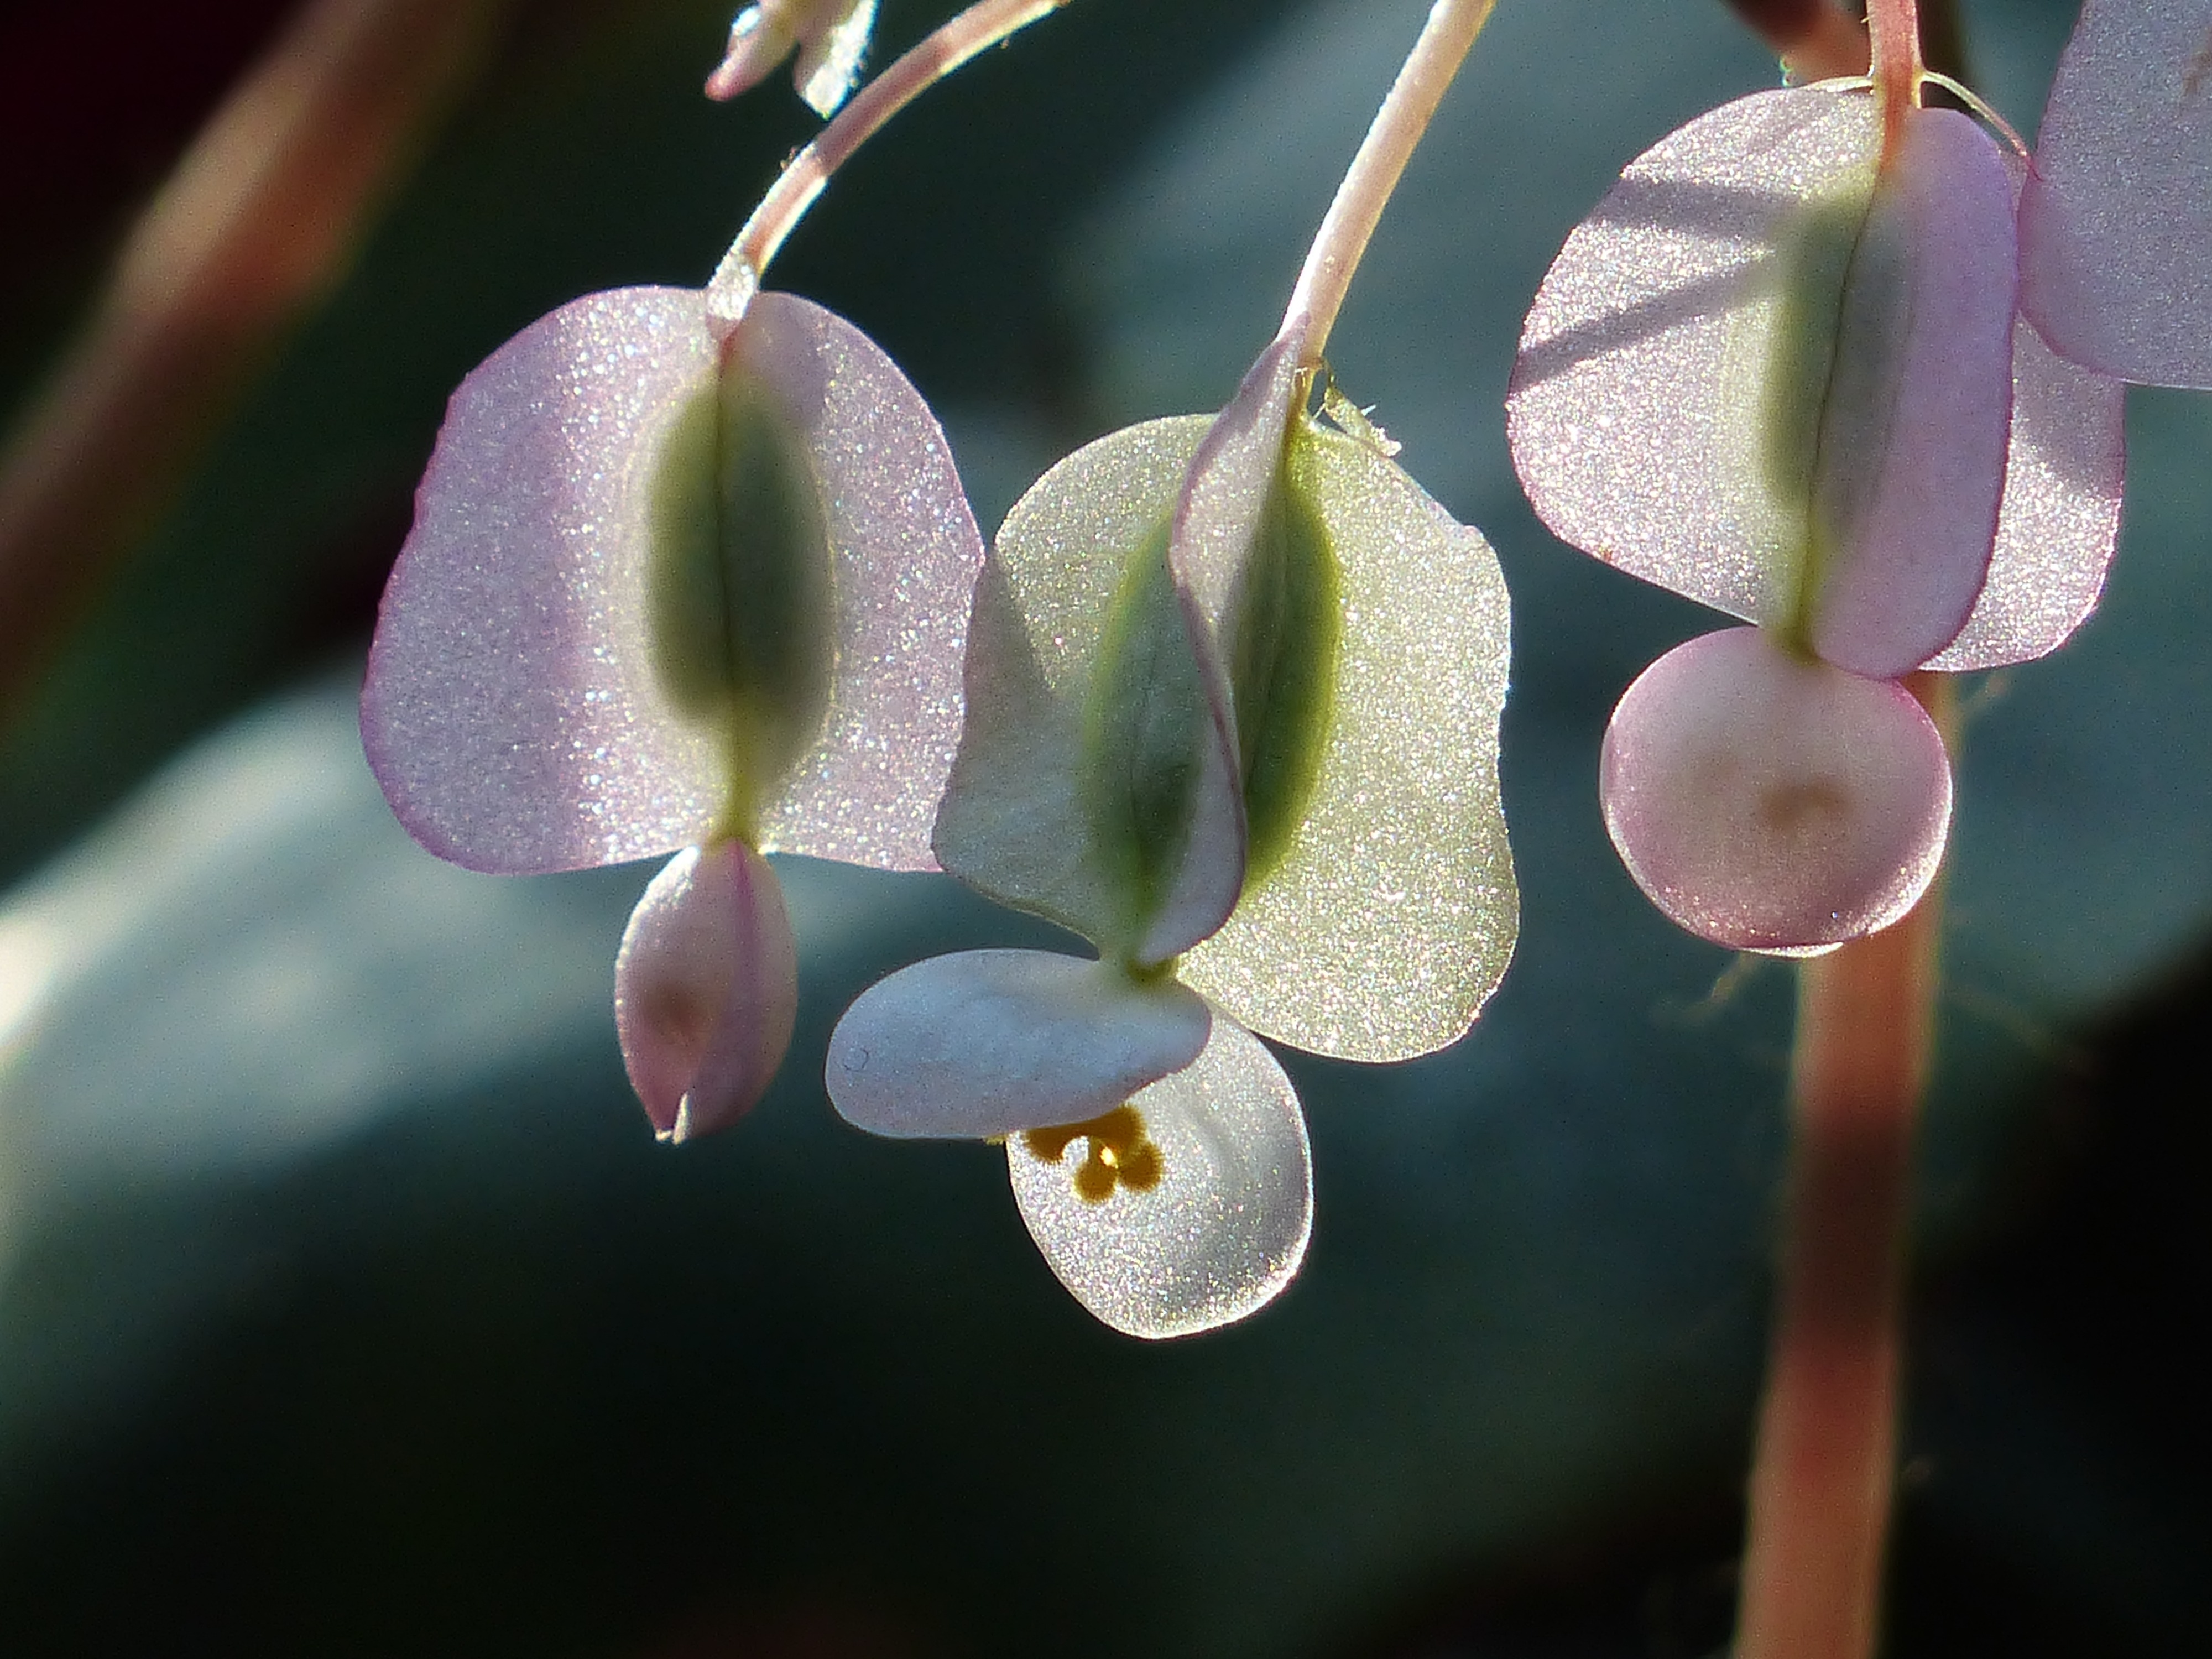
branch, blossom, plant, white, photography, leaf, flower, petal, bloom, bell, macro, botany, hanging, close, flora, orchid, houseplant, wildflower, close up, seeds, begonia, back light, macro photography, ornamental plant, flowering plant, balcony plants, glazed includes, bedding plant, dendrobium, plant stem, land plant, moth orchid, begoniaceae, shrub begonia, schiefblatt, skew sheet plant